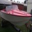
Label: ship